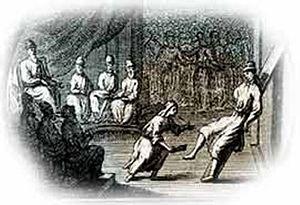
La halitza est une prescription d’institution biblique prenant la forme d’une cérémonie que doivent réaliser une veuve sans enfant et son beau-frère si celui-ci refuse ou ne peut pratiquer le yibboum.